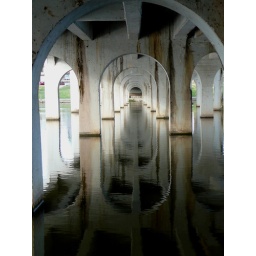
benalla - bridge over lake